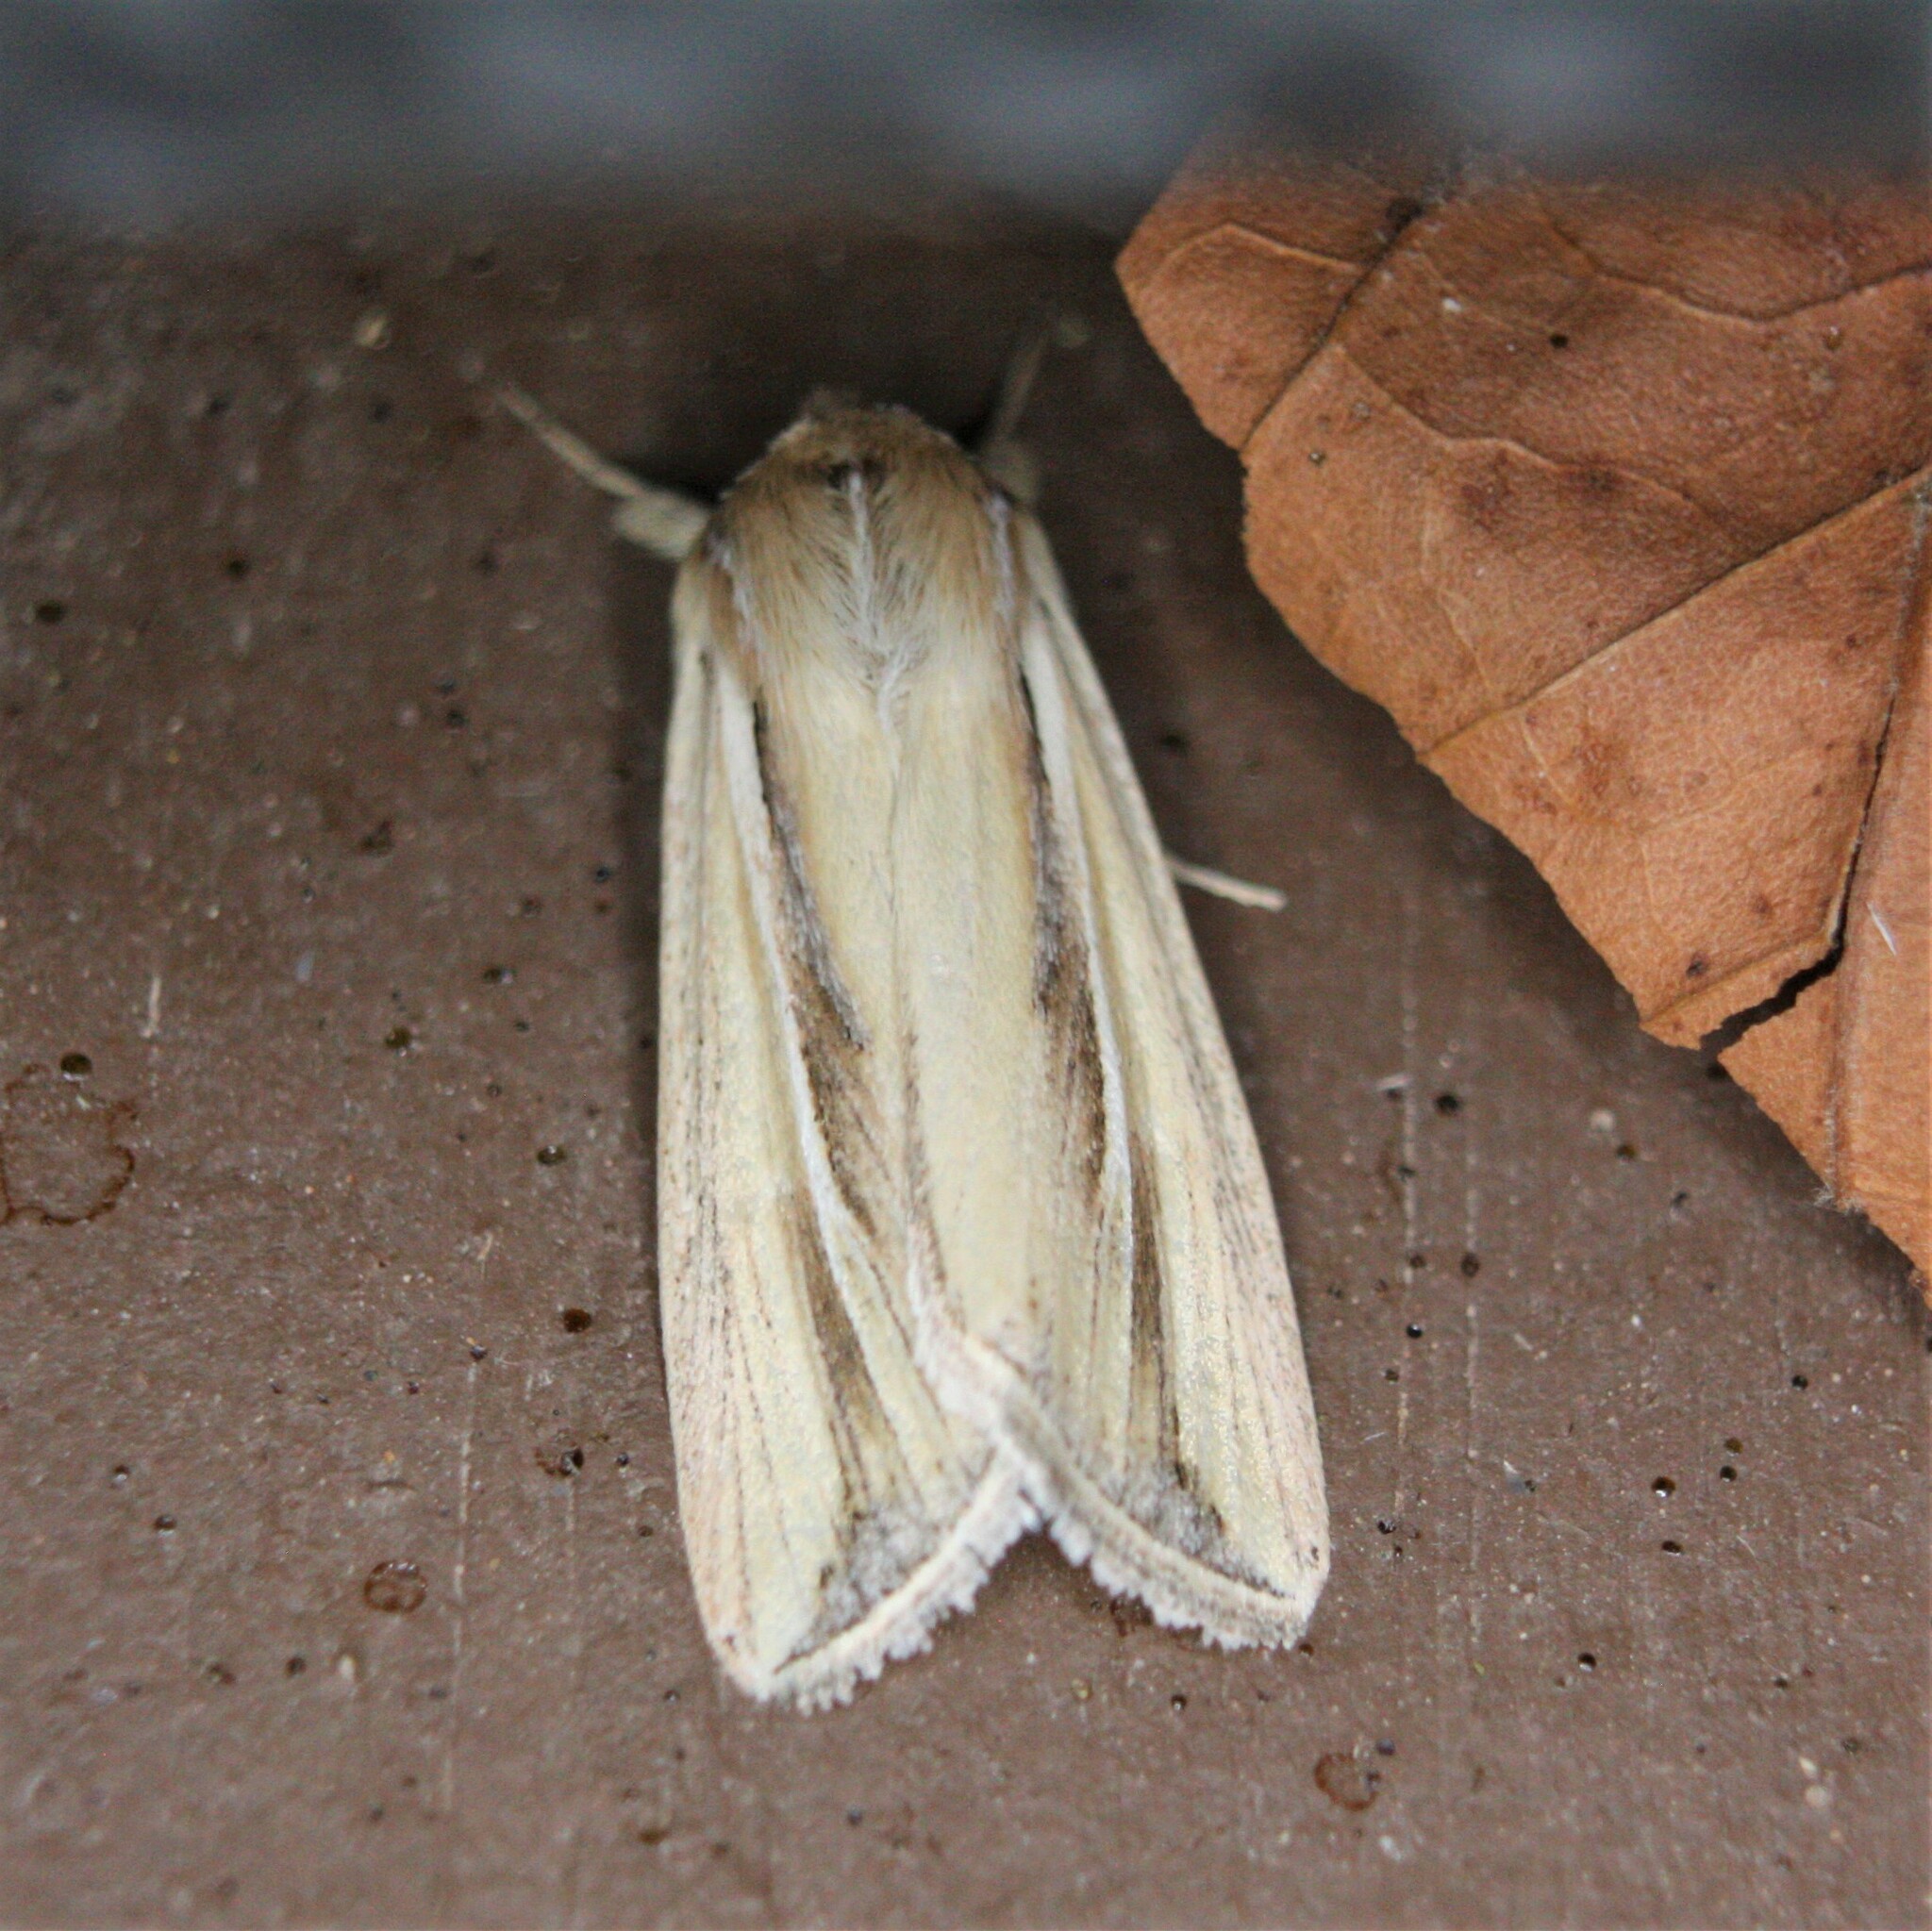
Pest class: wheathead_armyworm_Dargida_diffusa